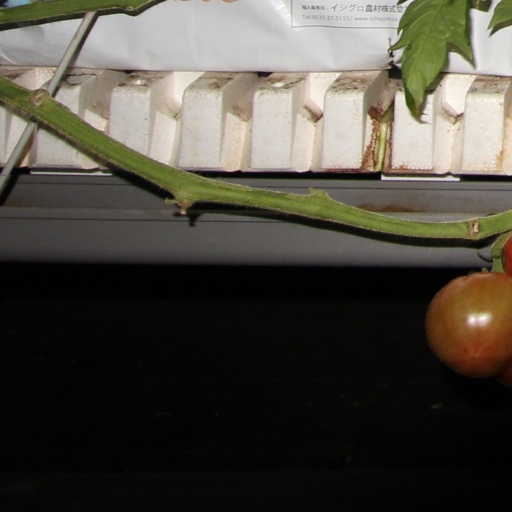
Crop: tomato